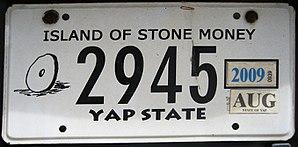
La monnaie de pierre, en yap rai, est une monnaie propre aux îles Yap dans les États fédérés de Micronésie prenant la forme d'une pierre ronde et plate, taillée dans de la calcite, de 4 à 350 cm de diamètre, avec généralement un trou en son centre. Extraite dans des carrières aux Palaos, elle est transportée en bateau ou sur radeau sur plusieurs centaines de kilomètres jusqu'aux îles Yap. Anagumang, personnage légendaire est, dans les récits yapais, à l'origine de la monnaie de pierre et de sa forme rappelant la pleine lune.